Algoma Eastern Railway

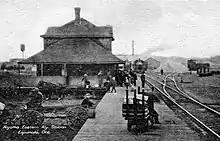
Espanola station 1923.

The Algoma Eastern Railway's infrastructure was built and dismantled by necessity and evolved over time, though by the railway's early-1920s heyday it had largely stabilized. After the railway's acquisition by Canadian Pacific, much of the infrastructure would be slowly removed, especially as the towns and industries it served declined. At the time of its 1930 lease to CP, it had seven full stations (at Copper Cliff, Creighton, Nairn, Espanola, Birch Island, McGregor Bay, and access to the shared CPR station in Sudbury), along with passenger shelters at many locations along the track. Previously, Algoma Eastern had also used the now-demolished Canadian National station located in Sudbury's Flour Mill district, and very early in its operations had picked up passengers at the Elm Street crossing where its tracks joined with Canadian Pacific's. After the end of passenger service, all of these stations were gradually demolished by CP Rail, some as late as the Espanola station in 1990. The sole known survivor is the Willisville passenger shelter, which was relocated to private property and is in use as a shed.